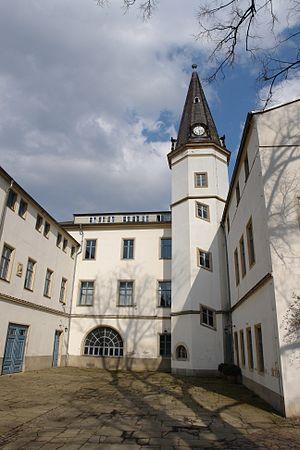
Le château de Nöthnitz est un château allemand situé à Nöthnitz, village faisant partie aujourd'hui de la municipalité rurale de Bannewitz en Saxe, au sud de Dresde.